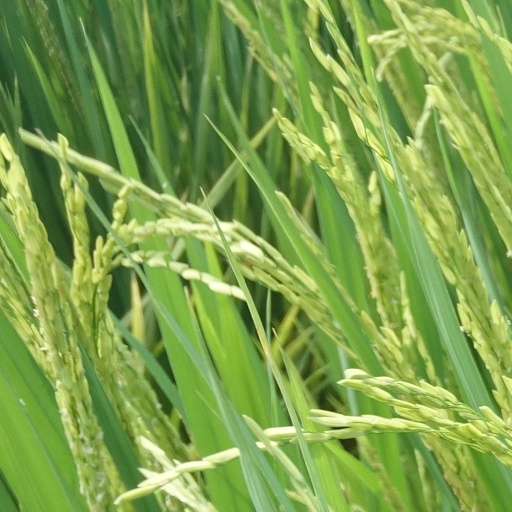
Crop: rice